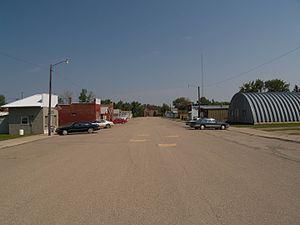
La ville de Bowdon est située dans le comté de Wells, dans l’État du Dakota du Nord, aux États-Unis. Lors du recensement de 2010, sa population s’élevait à 131 habitants.